Balboa Peninsula, Newport Beach

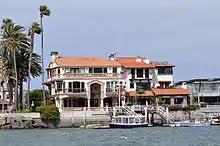
Harborfront home, Newport Beach

In 1902, James McFadden sold his Newport townsite and about half of the peninsula to William Collins, who saw Newport Bay's resort and recreation potential. Collins took on Henry E. Huntington as a partner in the Newport Beach Company. Huntington had acquired the Pacific Electric railway system and used it to promote new communities outside of Los Angeles.